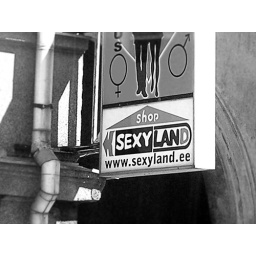
out of a coach window in Estonia,